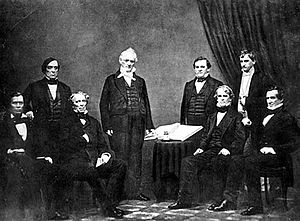
John B. Floyd / Krigsminister
President Buchanan og hans kabinet